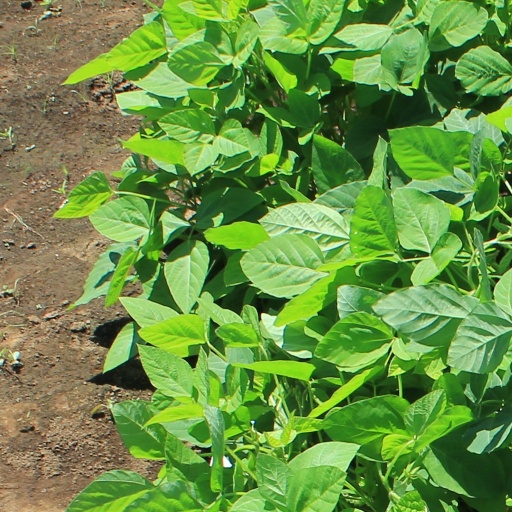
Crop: soybean